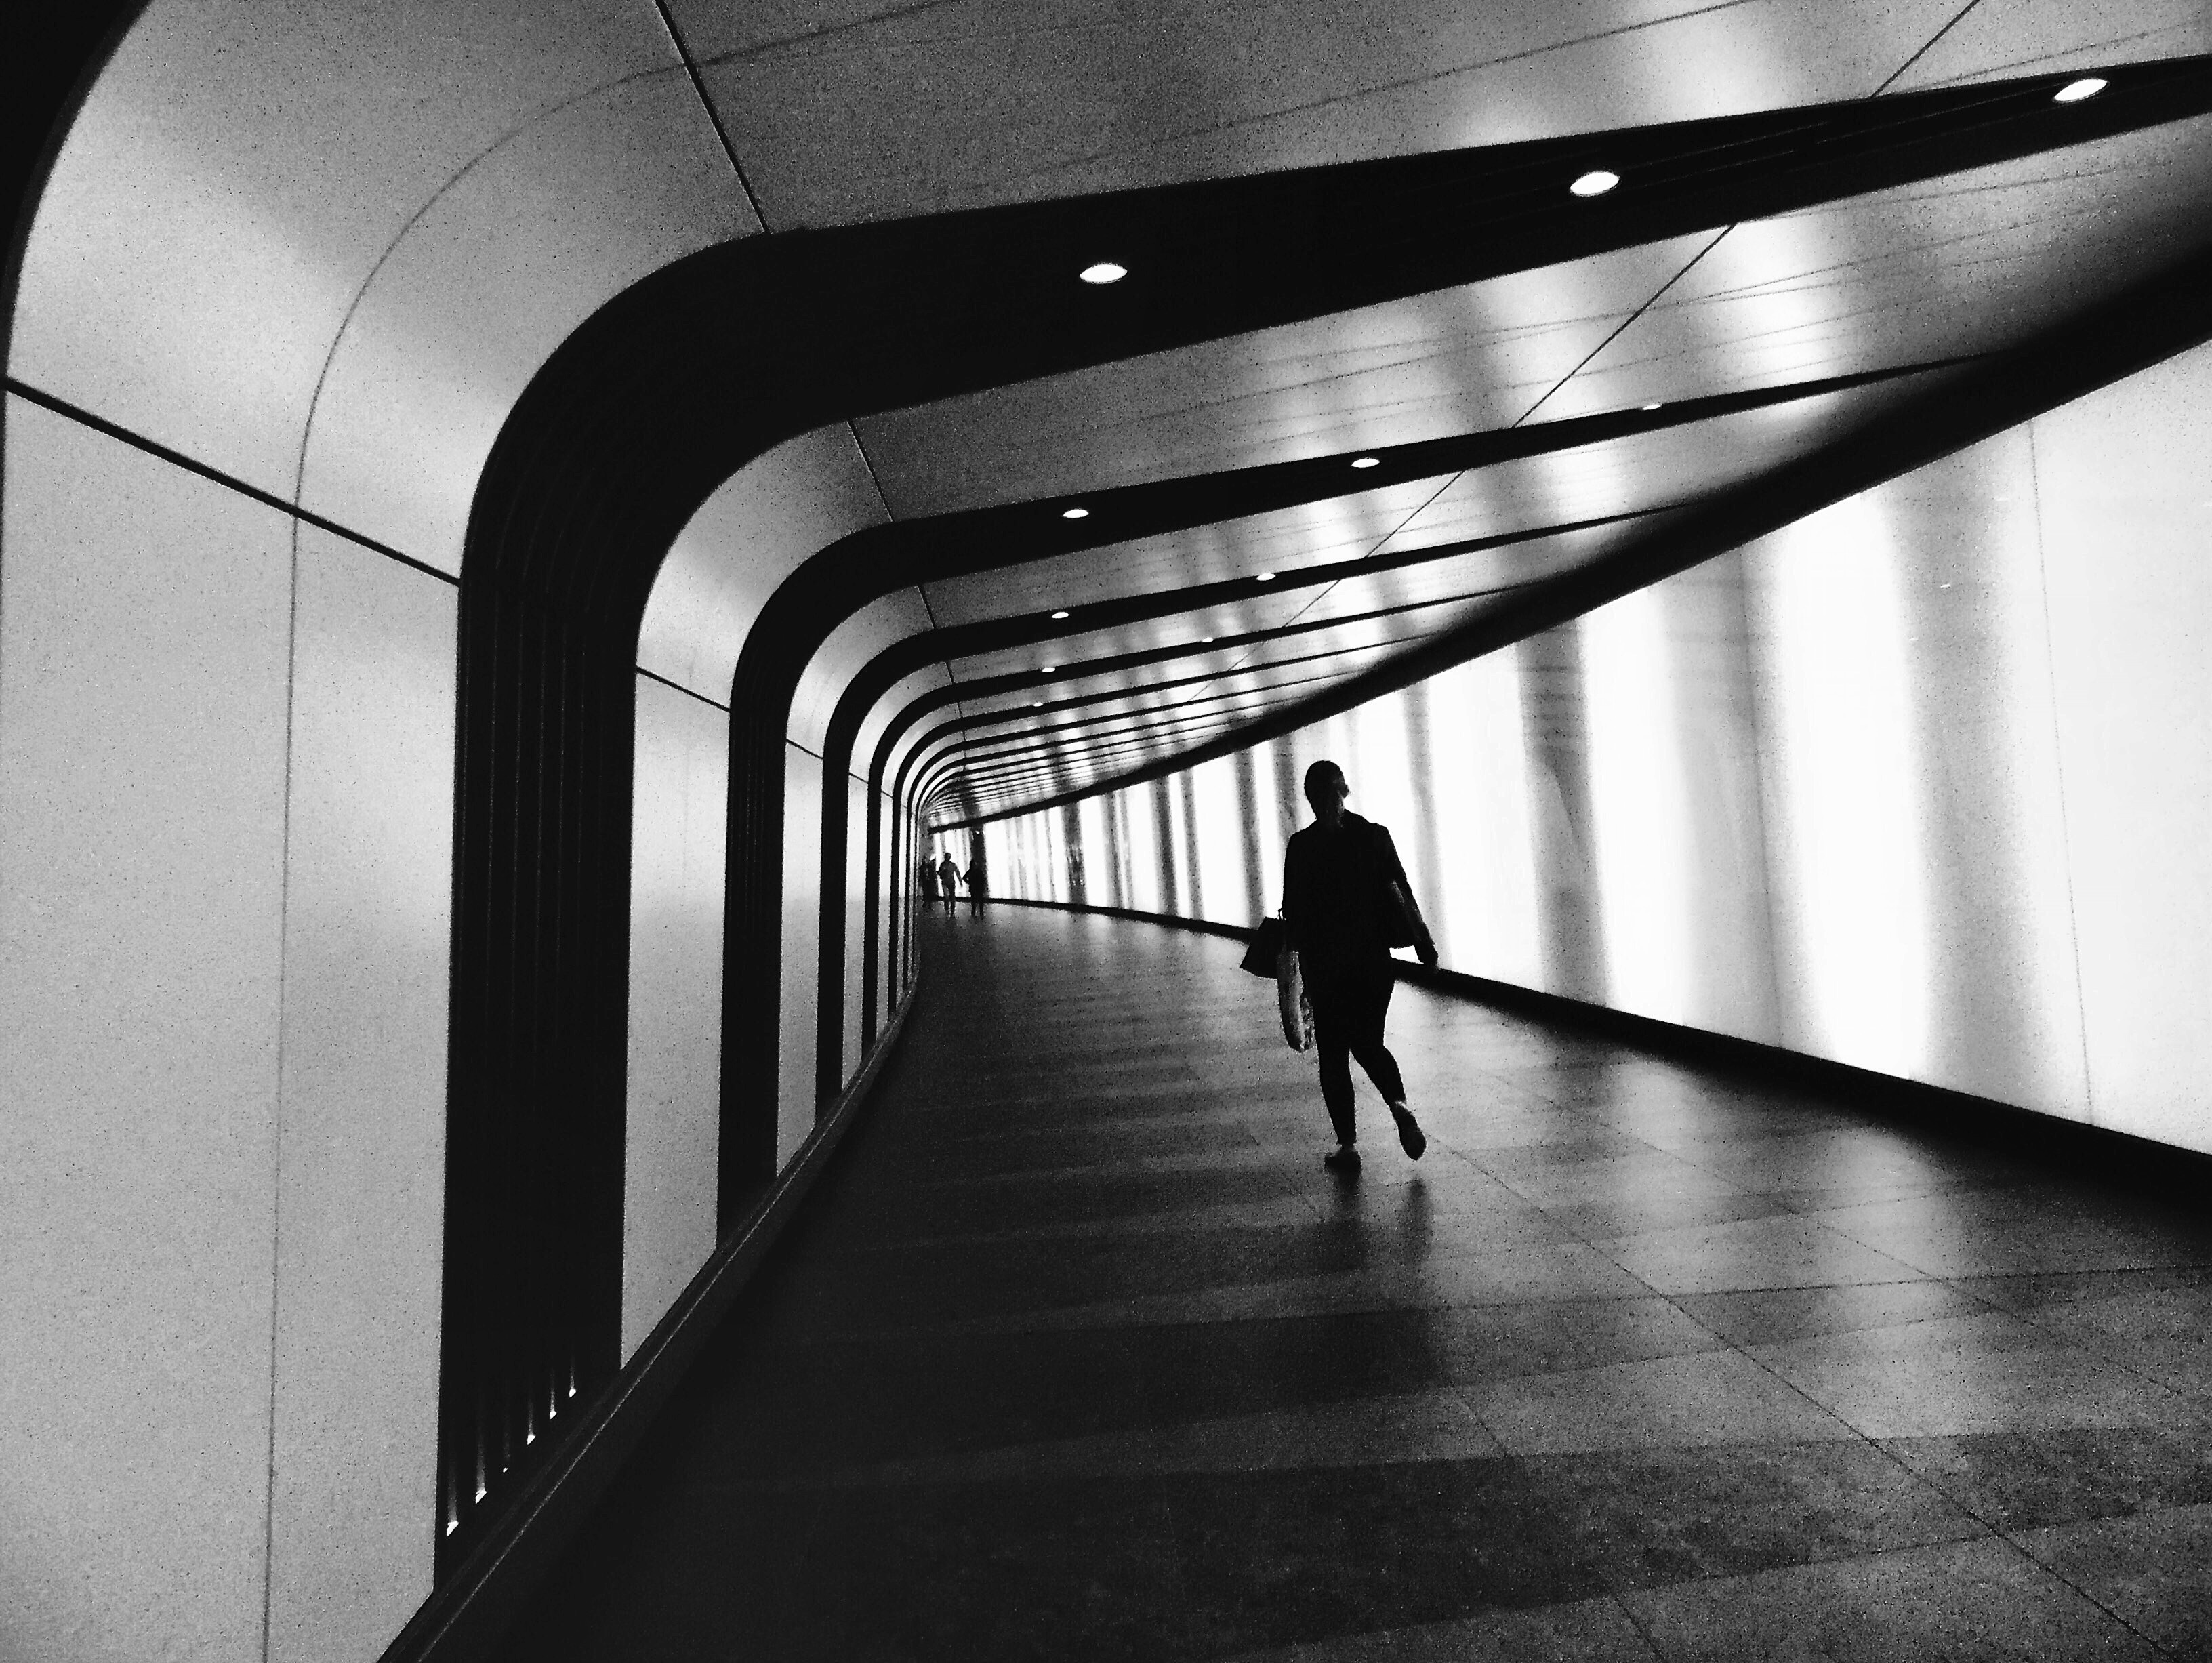
light, black and white, architecture, white, photography, subway, line, shadow, darkness, black, monochrome, public transport, metro station, infrastructure, symmetry, snapshot, shape, monochrome photography